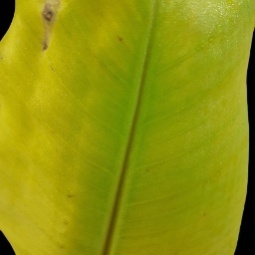
Label: Sulphur